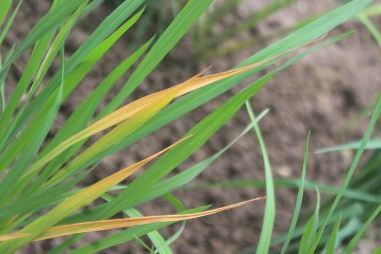
Disease: Tungro